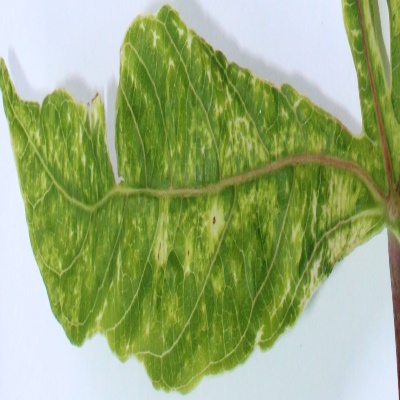
Crop: Cassava
Condition: mosaic